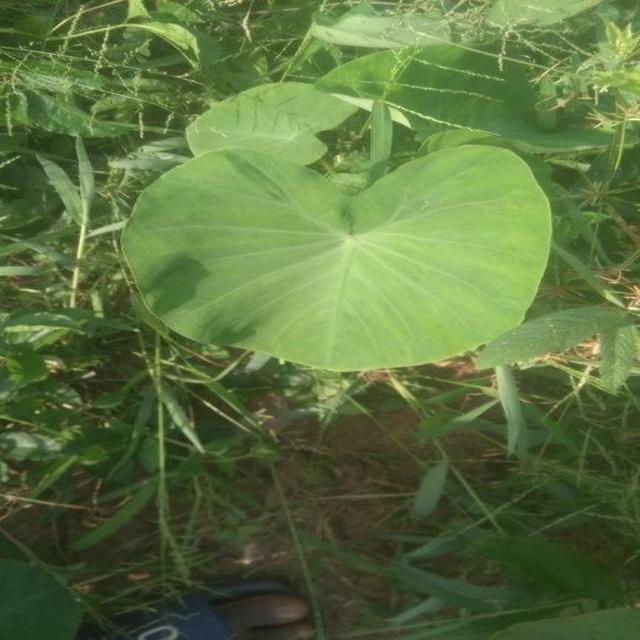
Label: Healthy